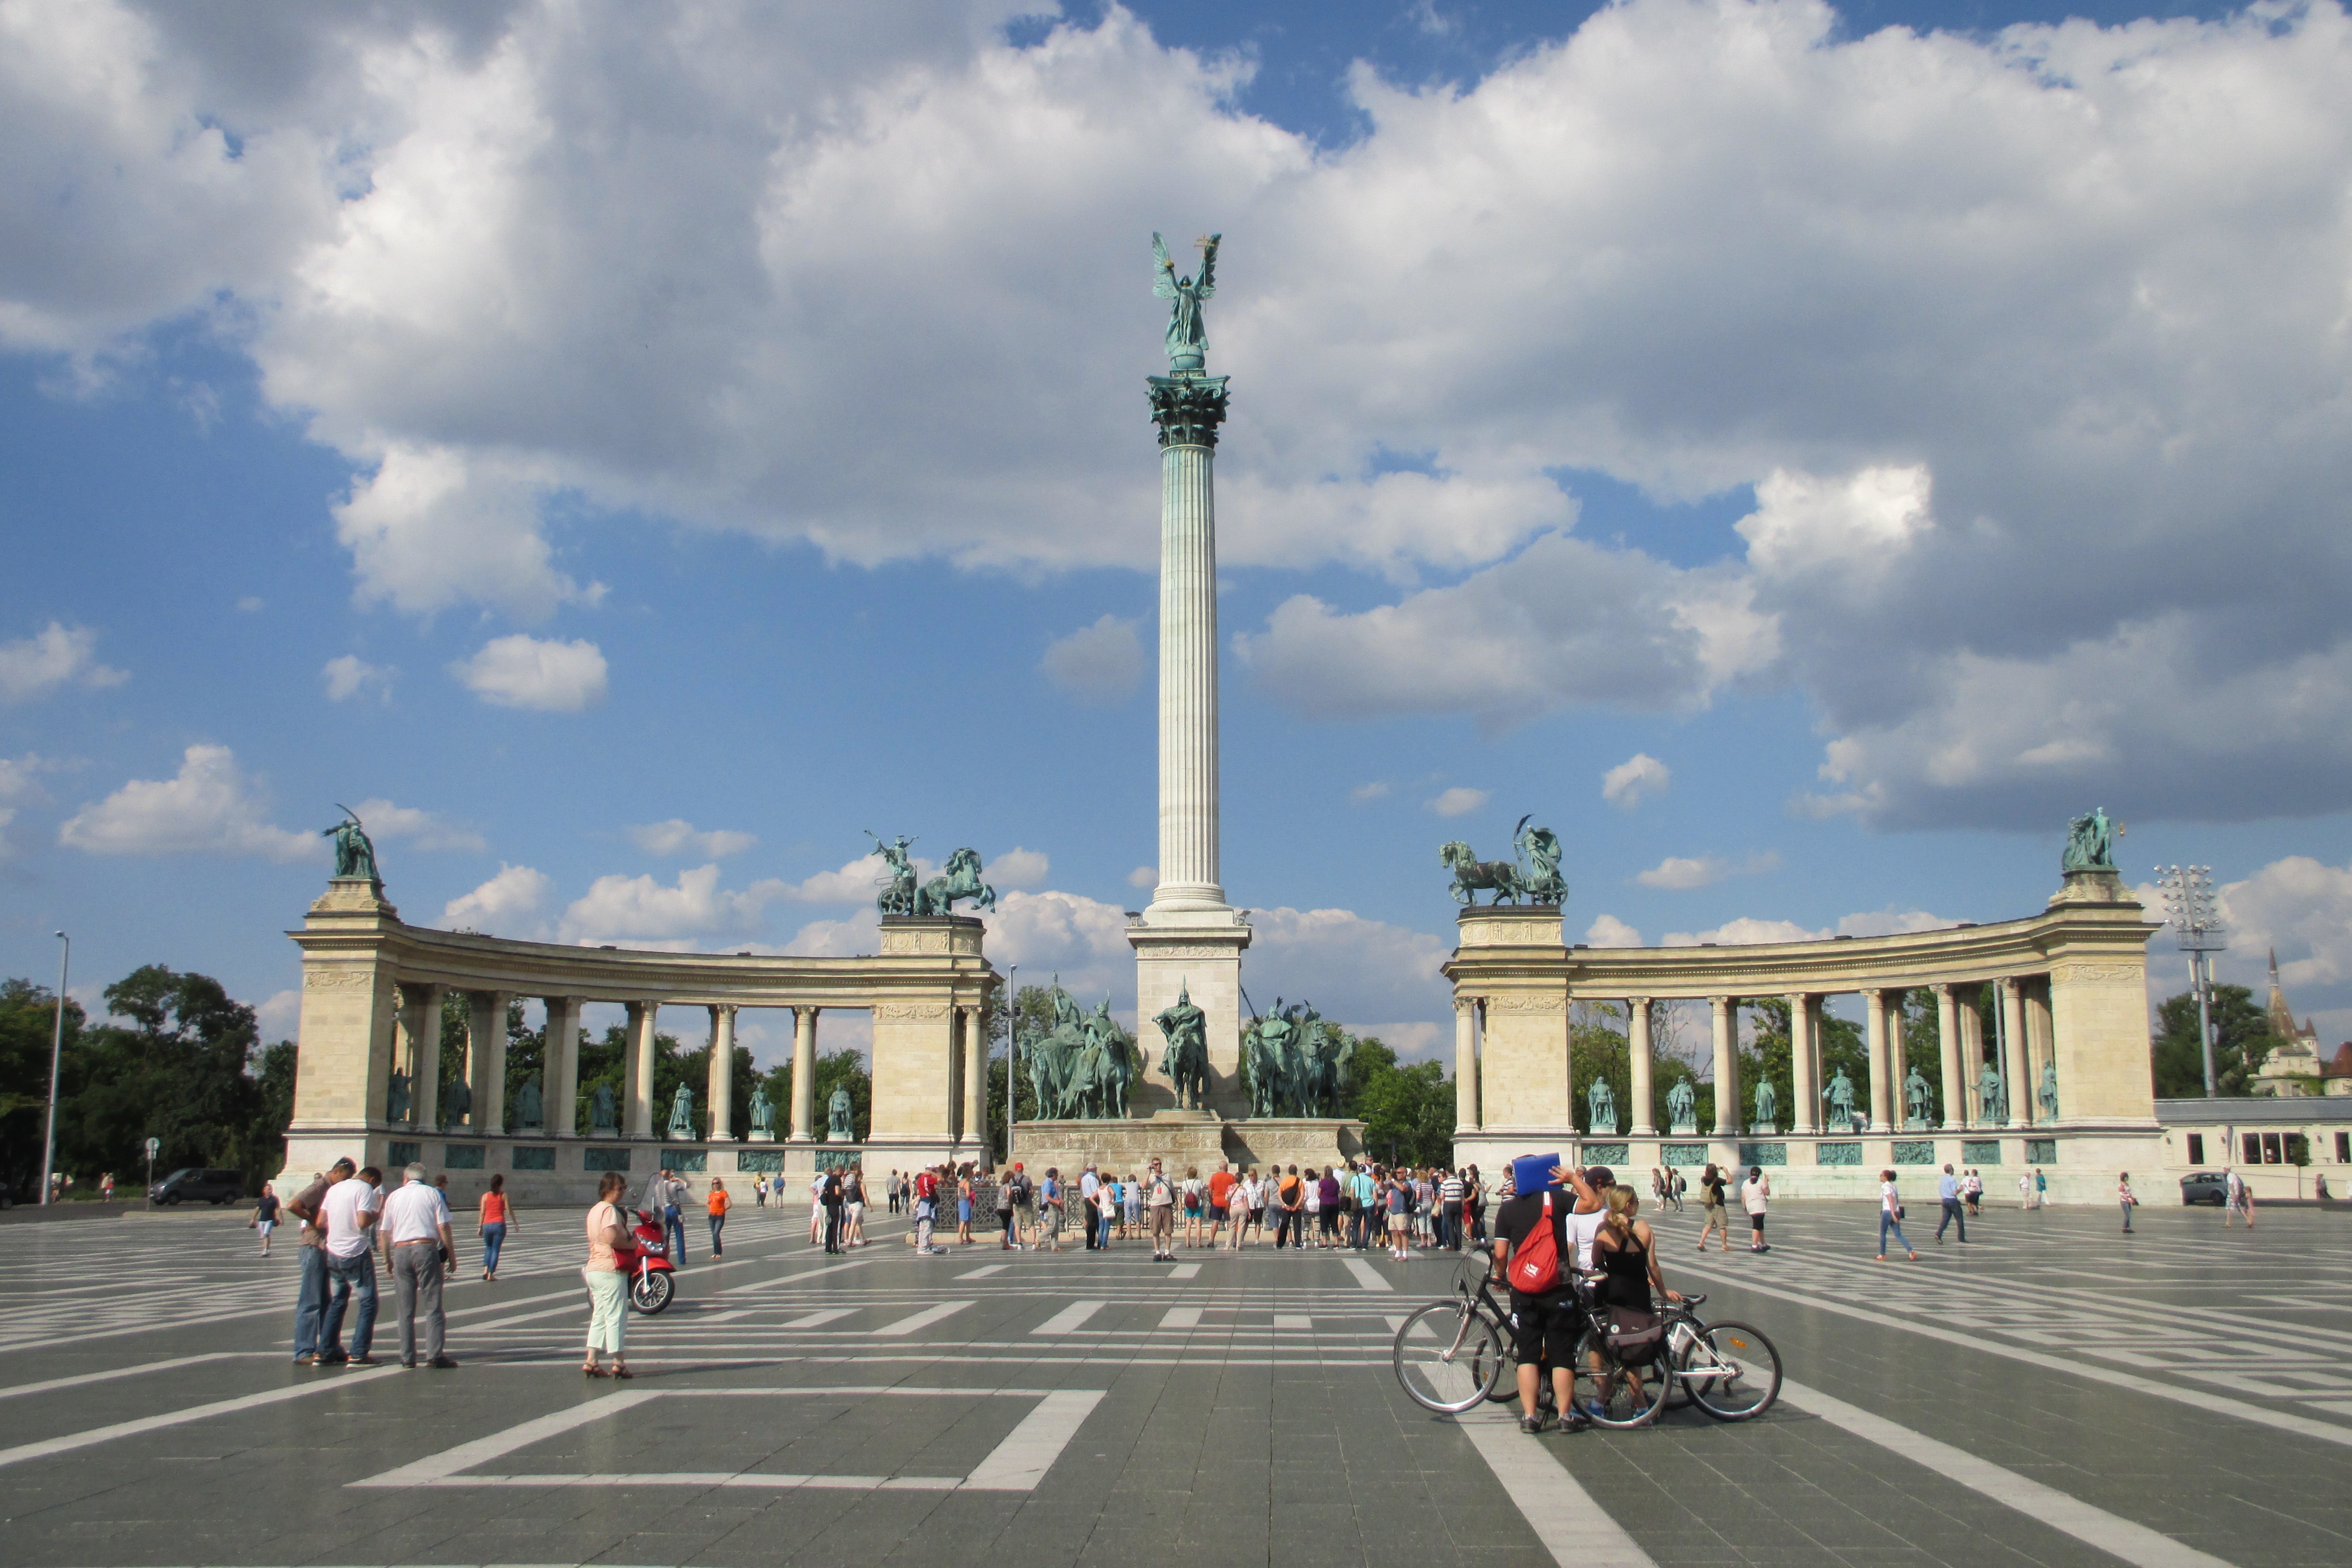
city, walkway, monument, tower, plaza, landmark, memorial, budapest, hungary, town square, heroes, human settlement